Nora (2000 film)

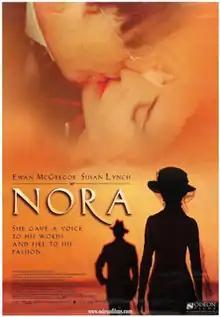
Theatrical release poster

Nora is a 2000 film directed by Pat Murphy about Nora Barnacle and her husband, Irish author James Joyce. It stars Ewan McGregor as Joyce and Susan Lynch in the title role.